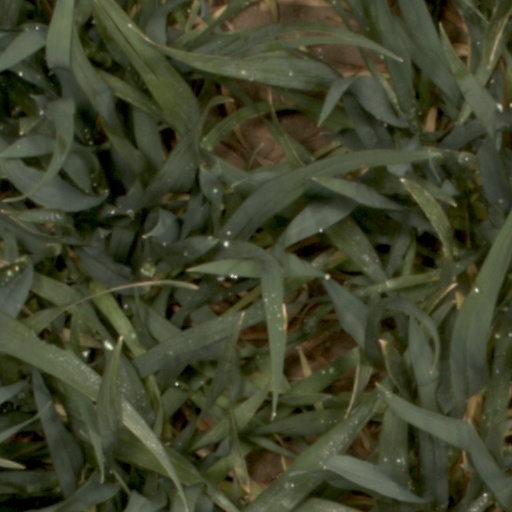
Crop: wheat